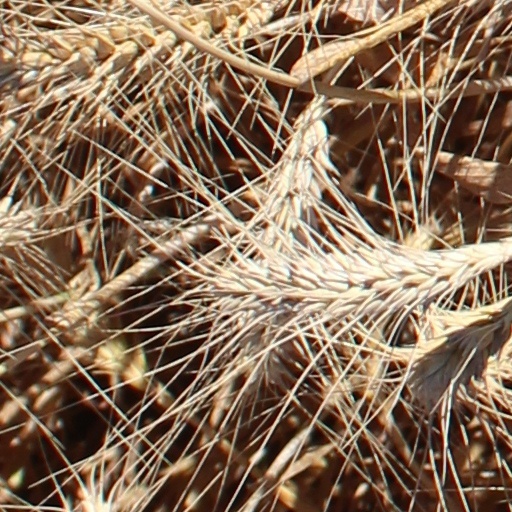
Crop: wheat